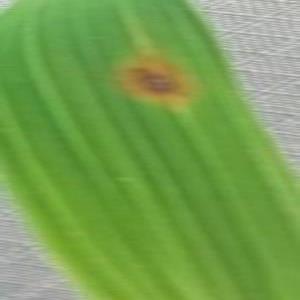
Disease: Brownspot